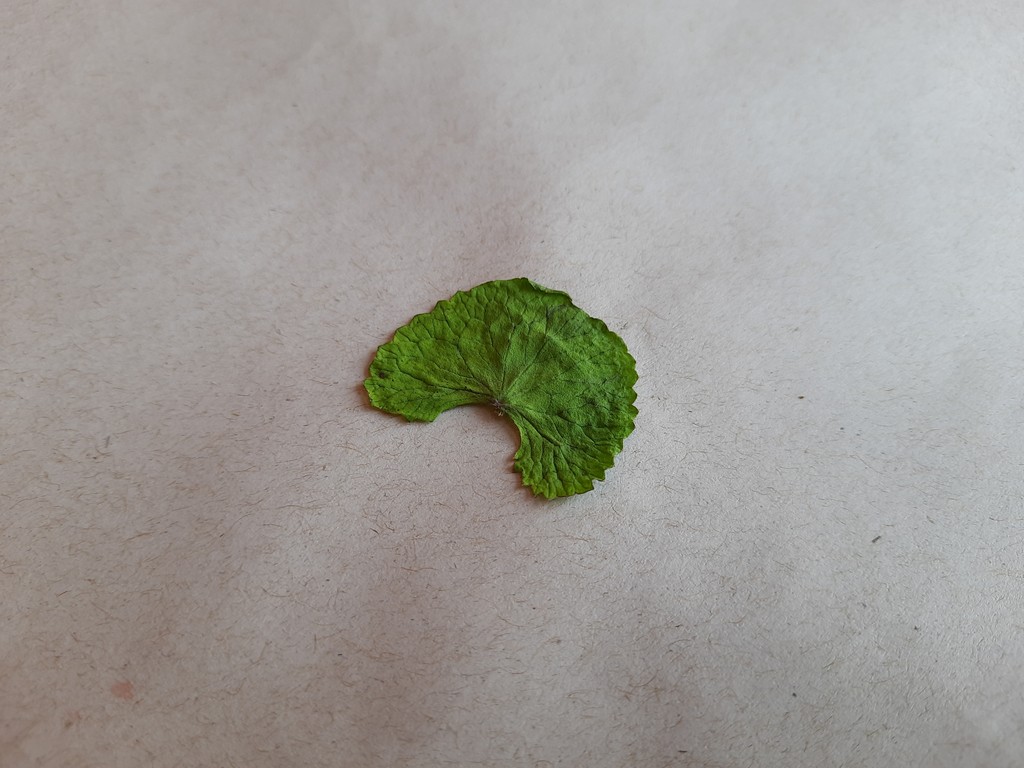
Label: Dried